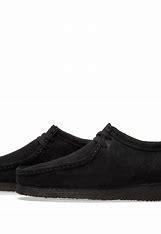
Brand: Clarks
Model: Originals Clarks Originals Wallabee